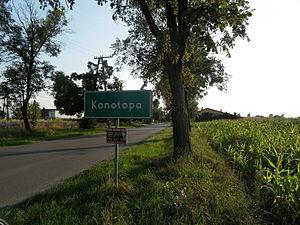
Konotopa [kɔnɔˈtɔpa] est un village polonais, situé dans la gmina d'Ożarów Mazowiecki de la Powiat de Varsovie-ouest dans la voïvodie de Mazovie dans le centre-est de la Pologne.